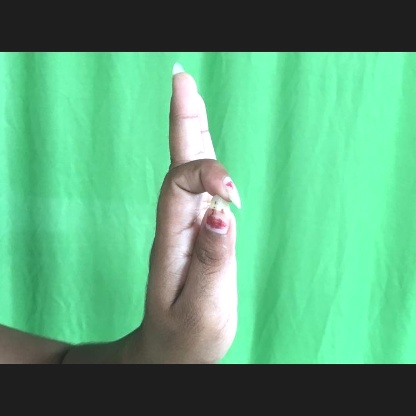
Mudra: Aralam